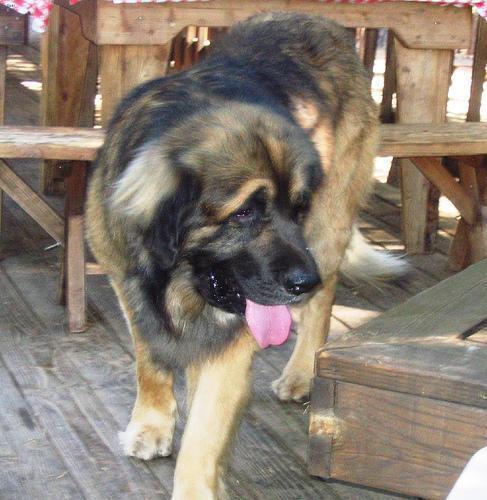
leonberger